Provincial military commander

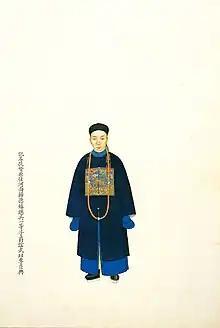
Li Chendian (1823–1864) was promoted to candidate of "tidu" during the war against Taiping Heavenly Kingdom

The provincial military commander was the highest military official in the Chinese provinces of the Green Standards (綠營 "lǜyíng") in Qing dynasty (1644–1911). There was usually one in each province, but sometimes there were two in a province which one in charge of the army and another on in charge of the navy (like Fujian). Under the jurisdiction of the provincial governor (巡撫 "xúnfǔ") and sometimes a governor-general (總督), he was in charge of the Chinese military forces known as the Green Standards (綠營 "lǜyíng"), but had no control over the Eight Banners. The provincial military commander is also known as provincial commander-in-chief and general-in-chief.